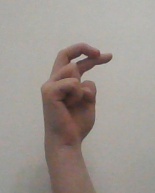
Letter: zay